Fujitsu

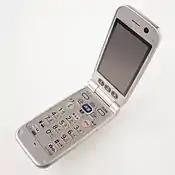
An NTT DoCoMo F-10A mobile phone produced by Fujitsu

Fujitsu has more than 35 years experience in database development and is a “major contributor” to open source Postgres. Fujitsu engineers have also developed an Enterprise Postgres version called Fujitsu Enterprise Postgres. Fujitsu Enterprise Postgres benefits include Enterprise Support; warranted code; High Availability enhancements; security enhancements (end to end transparent data encryption, data masking, auditing); Performance enhancements (In-Memory Columnar Index provides support for HTAP (Hybrid transactional/analytical processing) workloads); High-speed Backup and Recovery; High-speed data load; Global metacache (improved memory management); Oracle compatibility extensions (to assist migration from Oracle to Postgres). Fujitsu Enterprise Postgres can be deployed on X86 (Linux, Windows), IBM z/IBM LinuxONE; it is also packaged as a RedHat OpenShift (OCP) container.